Arakawaoki Station

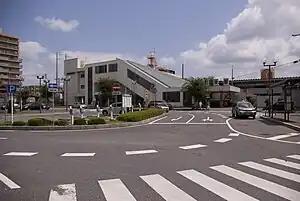
Arakawaoki Station, August 2008

is a passenger railway station located in the city of Tsuchiura, Ibaraki Prefecture, Japan operated by the East Japan Railway Company (JR East).